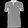
Label: T - shirt / top